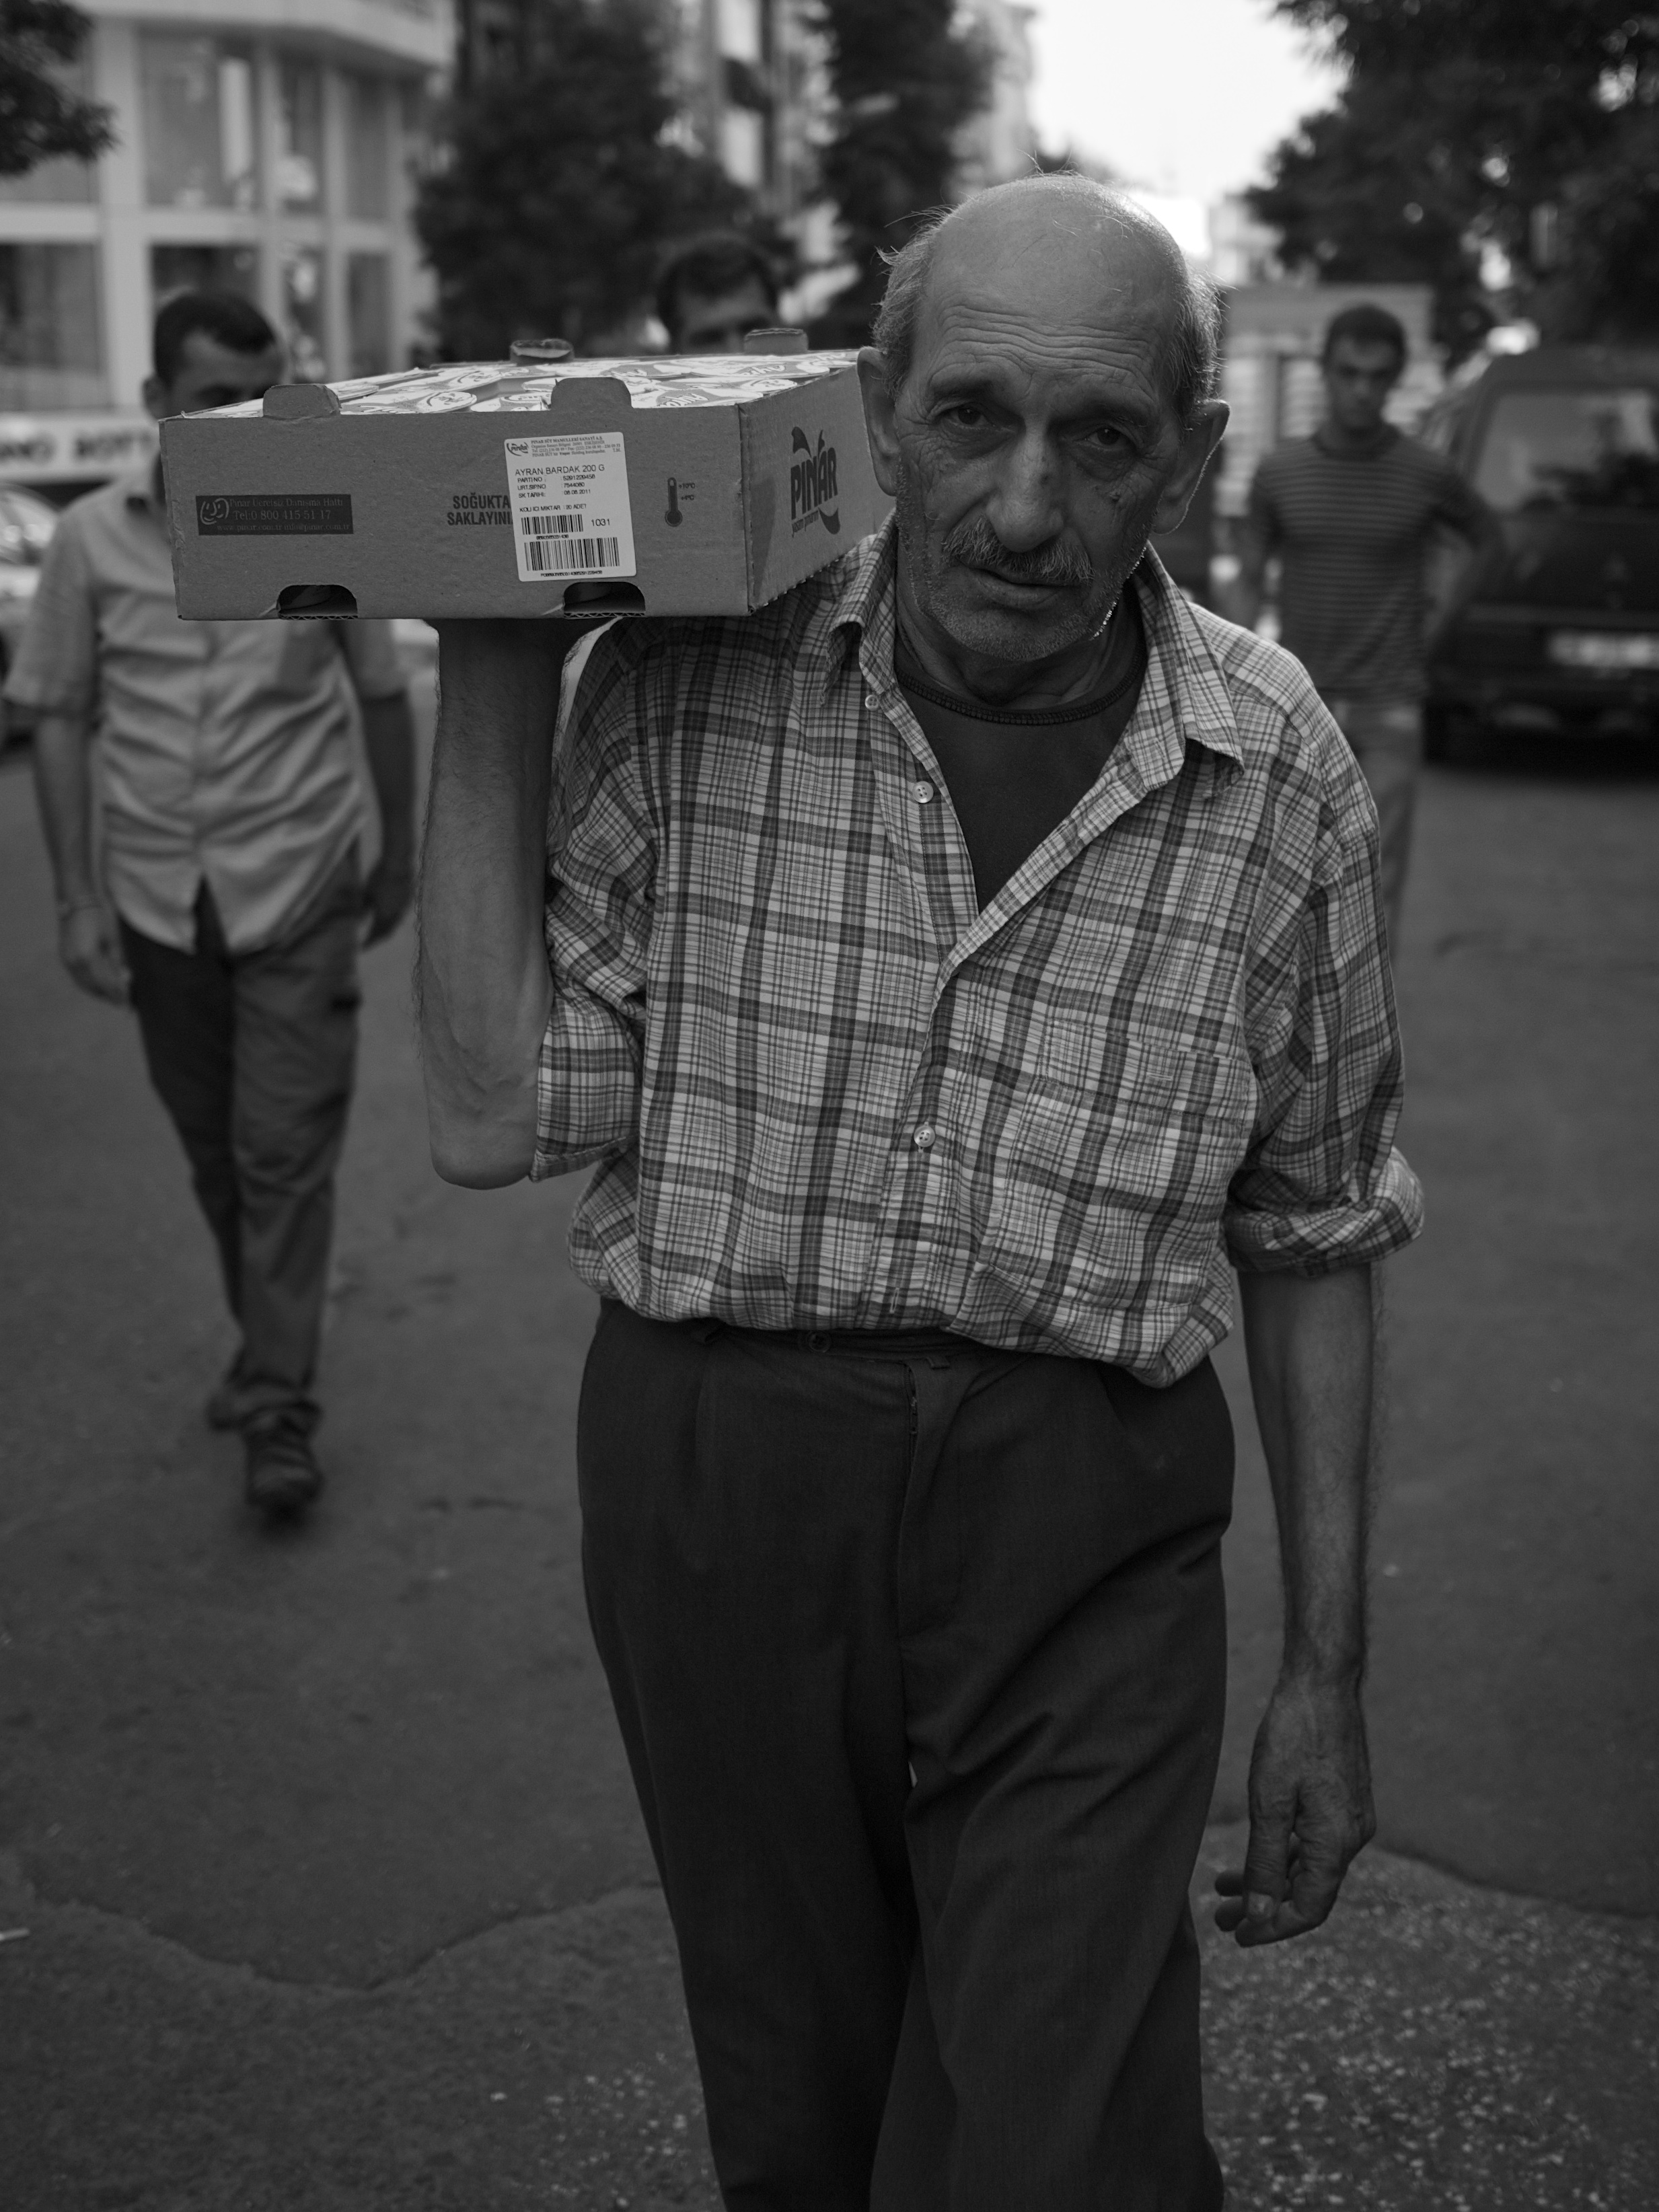
man, person, black and white, people, road, white, street, photography, ebook, training, black, monochrome, streetphotography, flickr, thomas, video, infrastructure, olympus, photograph, snapshot, omd, fuji, leica, monochrom, leuthard, hcb, thomasleuthard, streettogs, monochrome photography